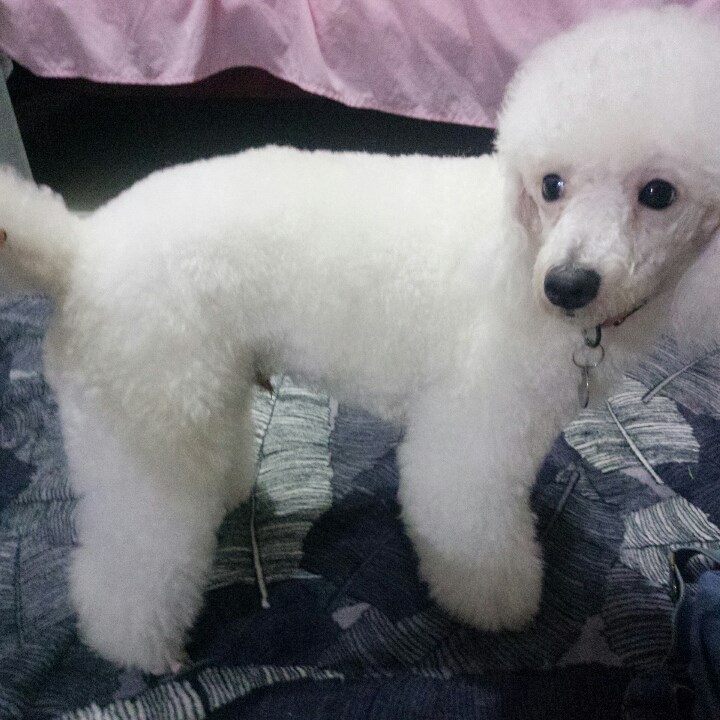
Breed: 7449-n000128-teddy